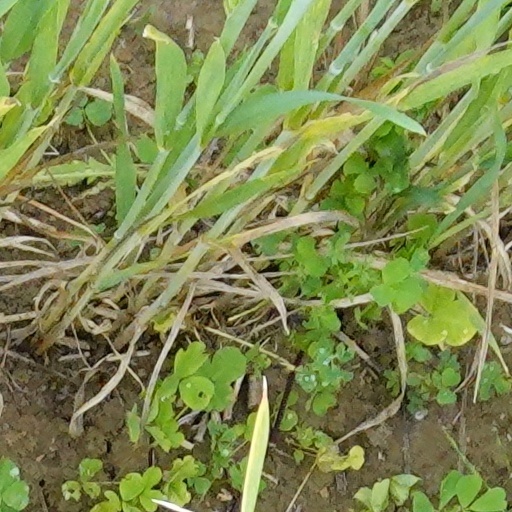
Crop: wheat